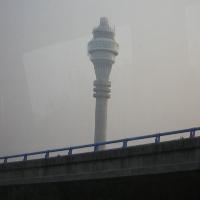
Weather: cloudy or overcast